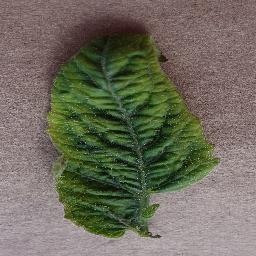
Label: Tomato___Tomato_Yellow_Leaf_Curl_Virus